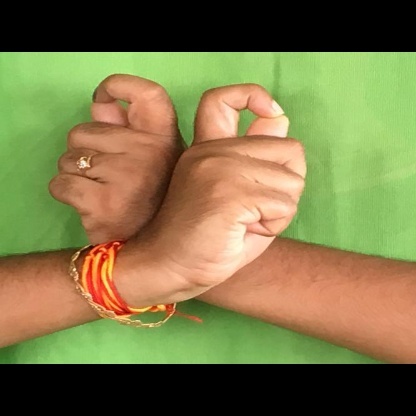
Mudra: Berunda